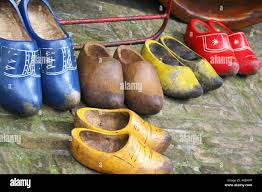
Label: Clog